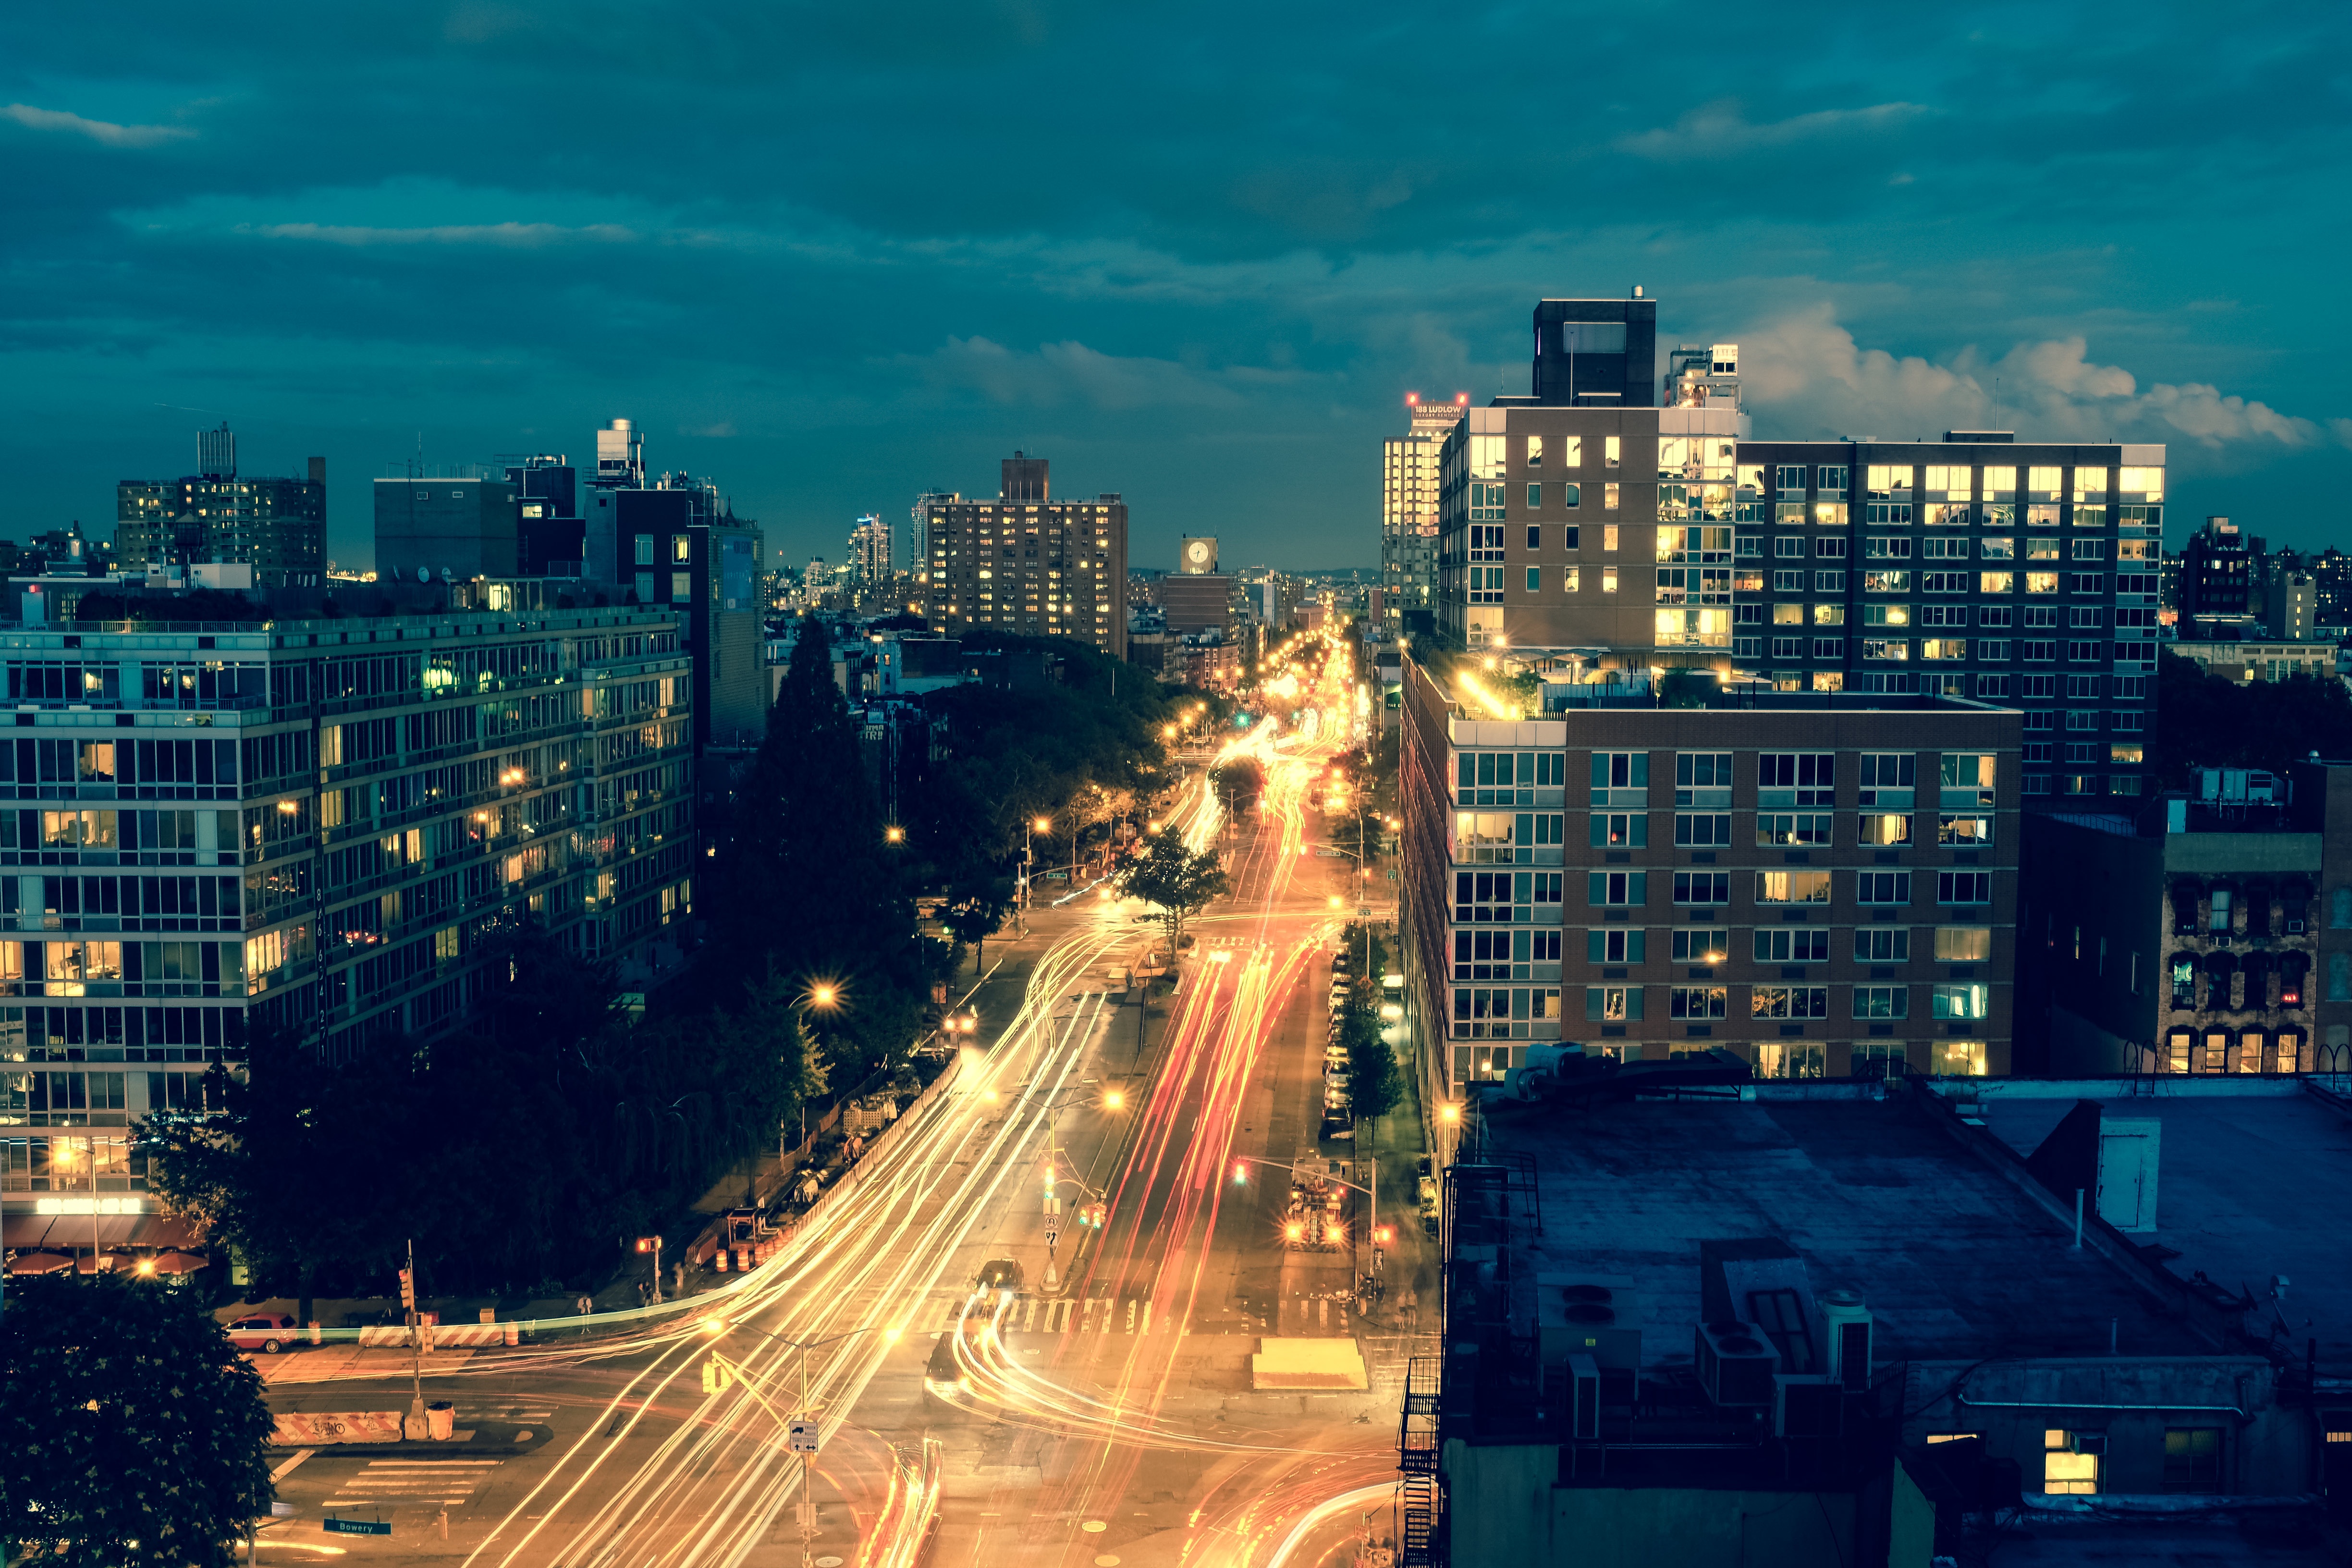
horizon, road, skyline, night, city, skyscraper, cityscape, downtown, dusk, evening, landmark, long exposure, lights, buildings, roads, metropolis, aerial photography, urban area, human settlement, atmosphere of earth, metropolitan area